Effects of Hurricane Wilma in Mexico

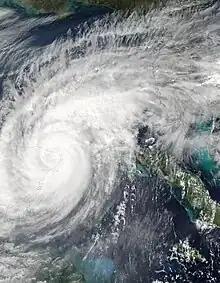
Satellite image of Wilma with an expansive area of rainbands to its east and northeast, covering most of Florida.

Hurricane Wilma produced torrential rainfall while moving slowly near the Yucatán Peninsula. Over a 24-hour period beginning at 12:30 UTC on October 21, a rain gauge on the offshore Isla Mujeres recorded of precipitation. This broke the record for Mexico's highest 24-hour rainfall total, as well as the highest 24-hour rainfall total in the Western Hemisphere. This was greater than the annual rainfall of Quintana Roo. Of that total, fell in a span of 12 hours. This was just short of the global record for 12-hour tropical cyclone rainfall set by Cyclone Denise in 1966. Other notable rainfall totals include in Cancún, and in Loché, Yucatán. Wilma lashed parts of the Yucatán Peninsula with tropical storm-force winds for nearly 50 hours. A station in Cancún recorded 10-minute sustained winds of , with gusts to before the anemometer failed; gusts were estimated at . The gust in Cancún was the strongest ever recorded in Mexico but was later surpassed by two gusts of and recorded during Hurricane Otis of 2023 on the Pacific coast. Additionally, a gust to in Chetumal during Hurricane Janet in 1955 was uncovered by reanalysis in 2015.